Marinho (footballer, born 1990)

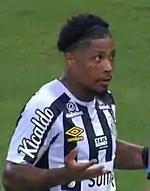
Marinho with Santos in 2021

On 25 May 2019, Marinho signed for Santos until December 2022, with David Braz moving in the opposite direction. He made his debut for the club on 2 June, replacing goalscorer Eduardo Sasha in a 1–0 away defeat of former club Ceará.